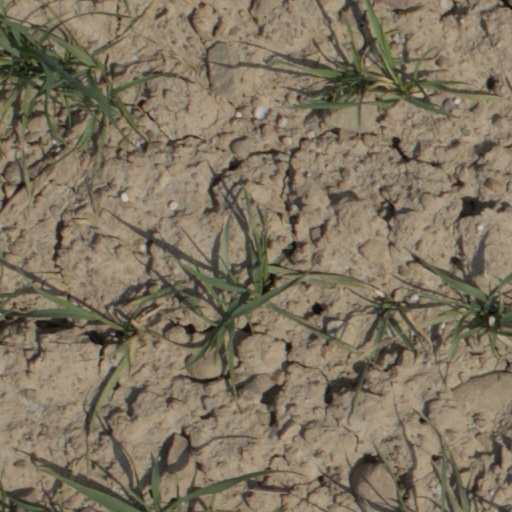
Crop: wheat